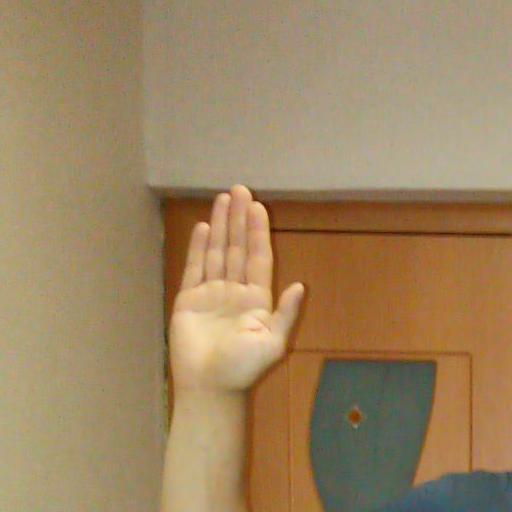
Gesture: stop